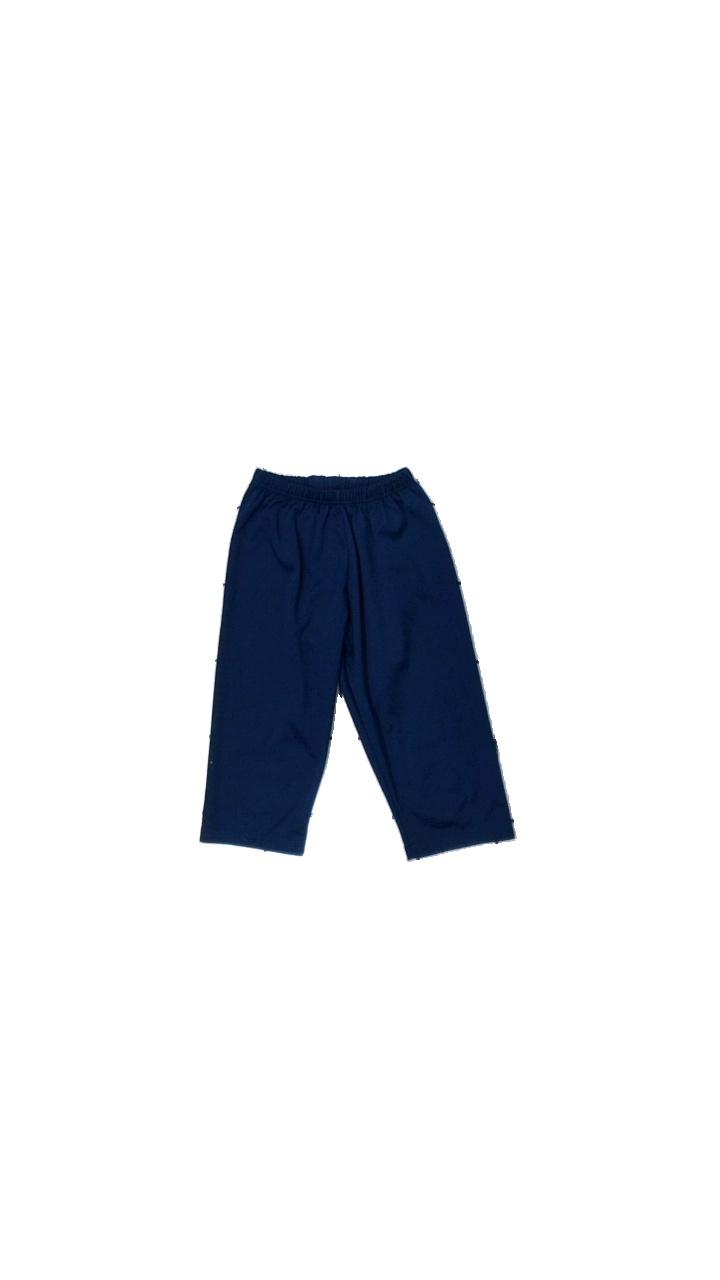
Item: Tights (Children)
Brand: Missing
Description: blå byxor
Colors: Blue
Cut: Regular
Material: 100% polyester
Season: All
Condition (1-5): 5
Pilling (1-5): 5
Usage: Reuse
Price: <50